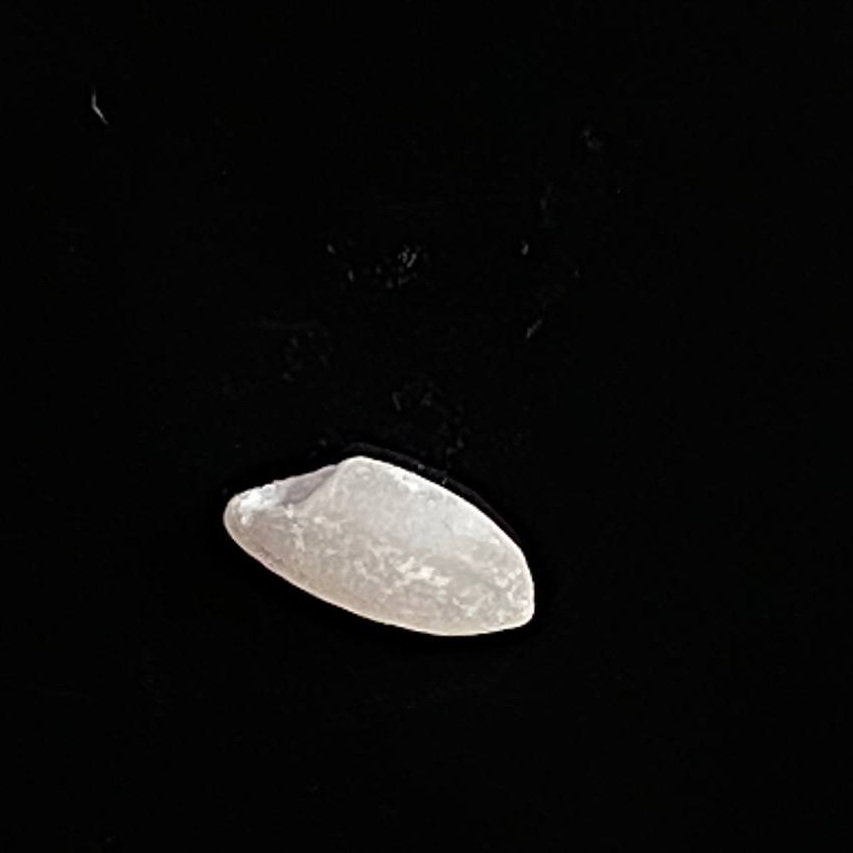
Rice variety: Chinigura_Polao